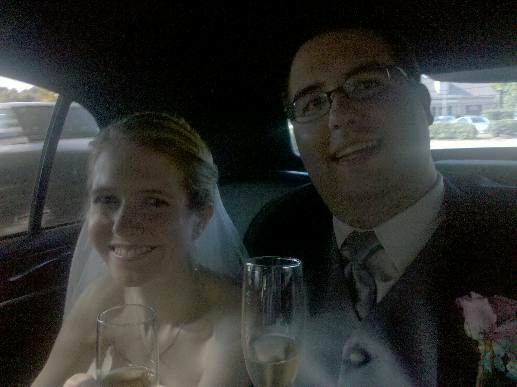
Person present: Yes